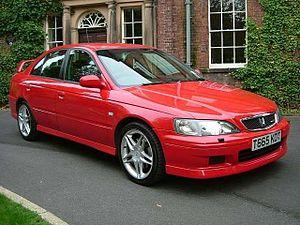
Les Honda Type R sont les modèles sportifs les plus performants du constructeur Honda automobile.